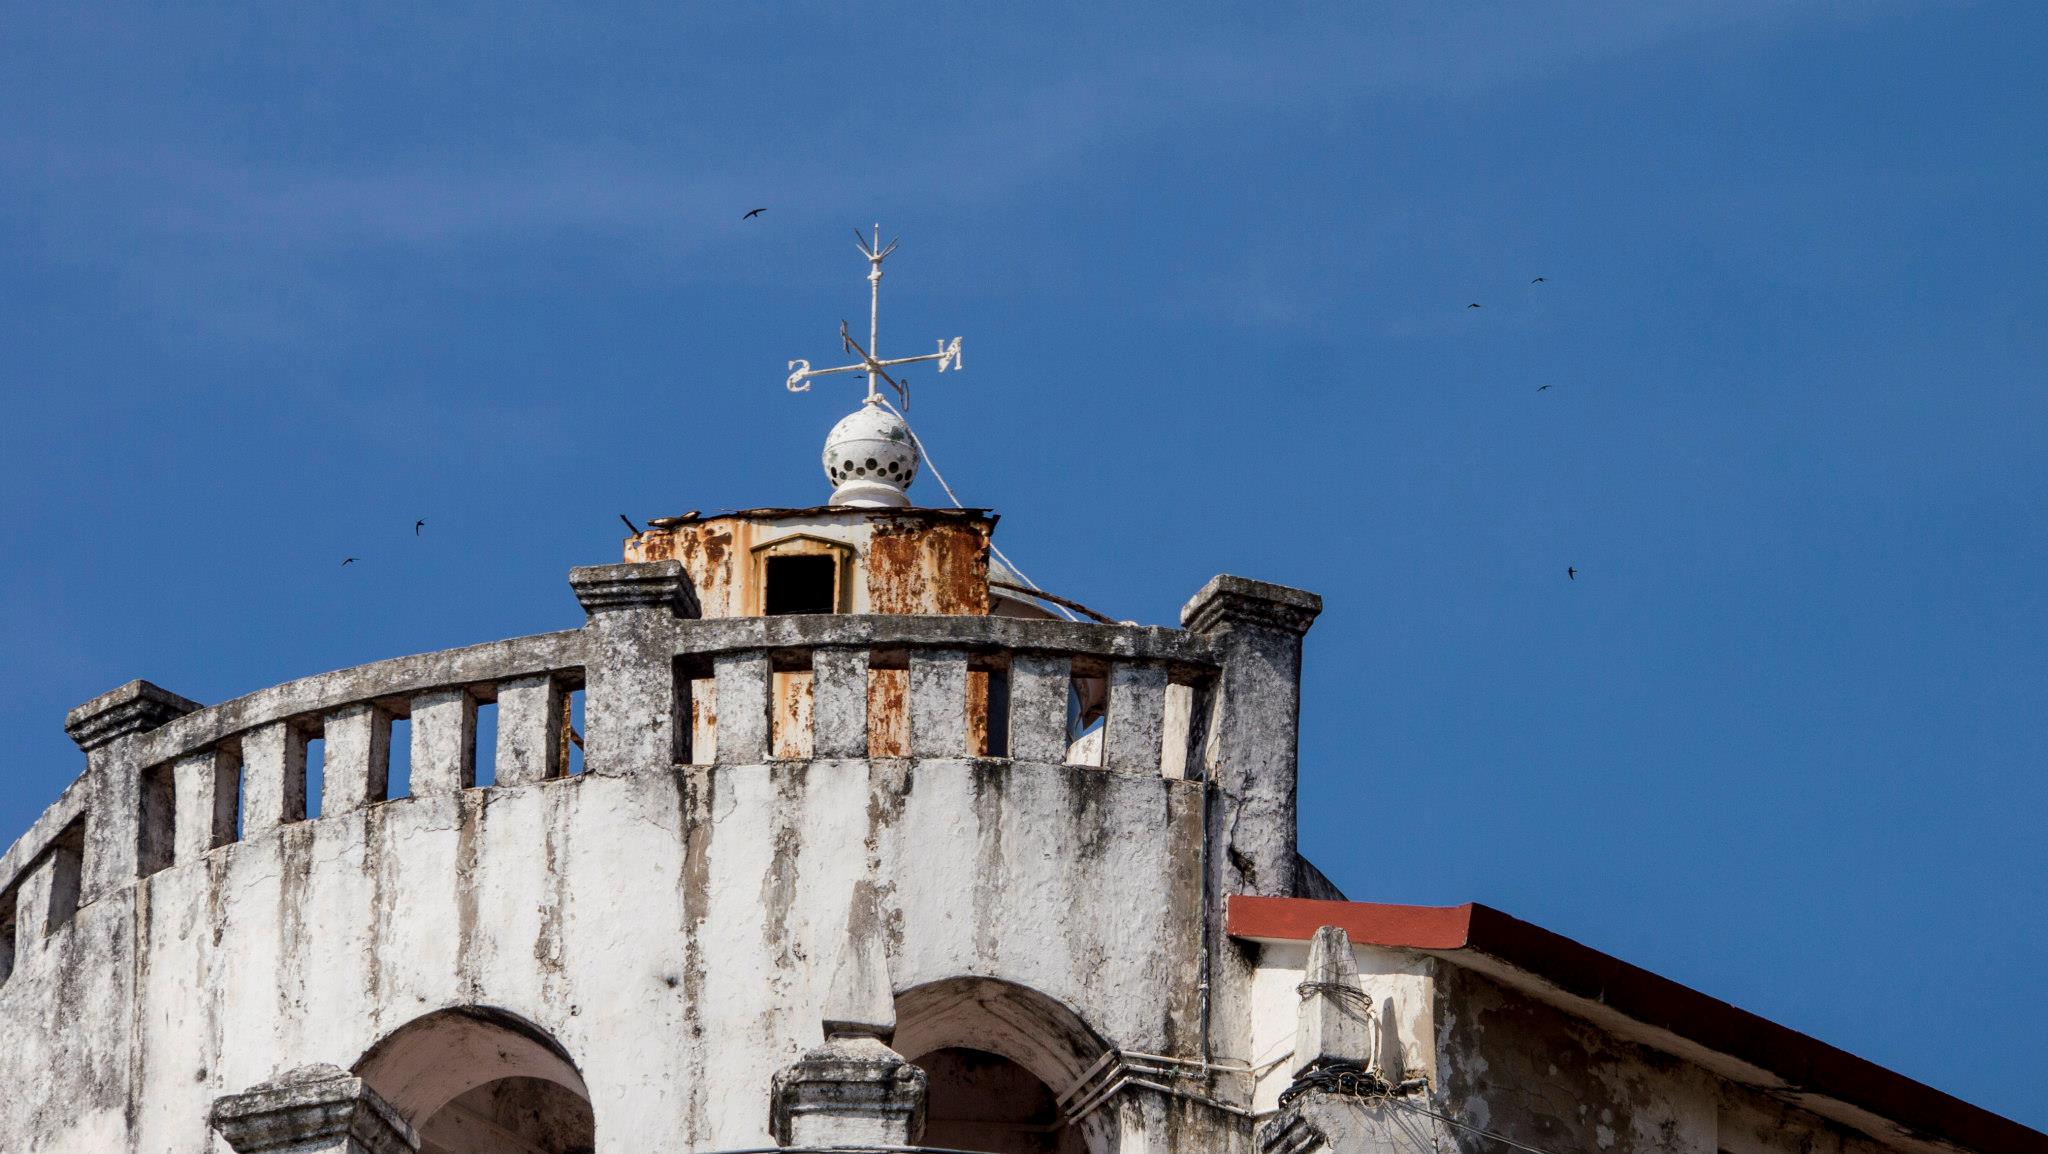
sky, building, tower, weather, landmark, blue, church, historic, place of worship, clock tower, bell tower, birds, west, creativecommons, steeple, monastery, ngc, fort, india, goa, vane, reis, magos, east